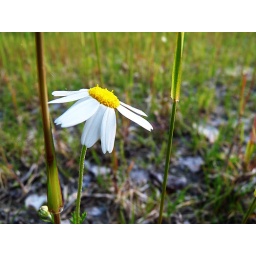
the field was full of grass and this was the only daisy in the whole field